Stanley Wells

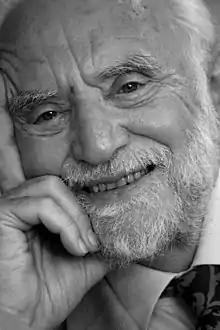
Wells in 2012

Sir Stanley William Wells, (born 21 May 1930) is an English Shakespearean scholar, writer, professor and editor who has been honorary president of the Shakespeare Birthplace Trust, professor emeritus at Birmingham University, and author of many books about Shakespeare, including "Shakespeare Sex and Love", and is general editor of the "Oxford Shakespeare" and New Penguin Shakespeare series. He lives in Stratford-upon-Avon and was educated in English at University College London (UCL).